Anna Maria Arduino

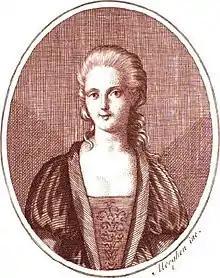
Anna Maria Arduino (1819)

Anna Maria Arduino (1672–1700) was an Italian regent, socialite, painter and writer. She was the regent of the Principality of Piombino during the minority of her son Prince Niccolò II Ludovisi in 1699–1700.